Christian von Koenigsegg

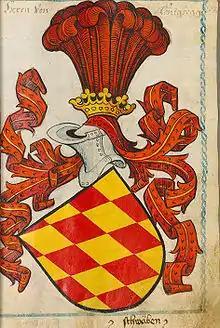
Königsegg familial coat of arms

Koenigsegg grew up in Stockholm, and spent a year in high school in Danderyd before enrolling at Lundsbergs boarding school, and then studied economics at the Scandinavian School of Brussels. He showed an interest in cars from an early age, starting at the age of five when he watched the stop-motion film "The Pinchcliffe Grand Prix", about a bicycle builder who built a racing car, "". When he was six years old, he drove a go-kart for the first time, and he vividly recalls this as "one of the best days of his life".